Charles V. Bardeen

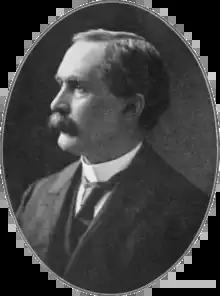

Charles Valdo Bardeen Sr. (September 23, 1850March 20, 1903) was an American lawyer and judge in the U.S. state of Wisconsin. He was a justice of the Wisconsin Supreme Court from 1898 until his death in 1903. Previously, he served six years as a Wisconsin circuit court judge in north-central Wisconsin and was city attorney for Wausau, Wisconsin.